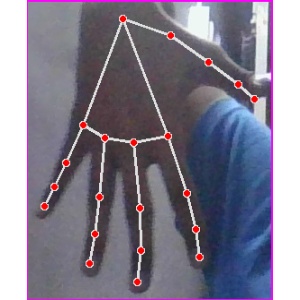
अक्षर: ढ